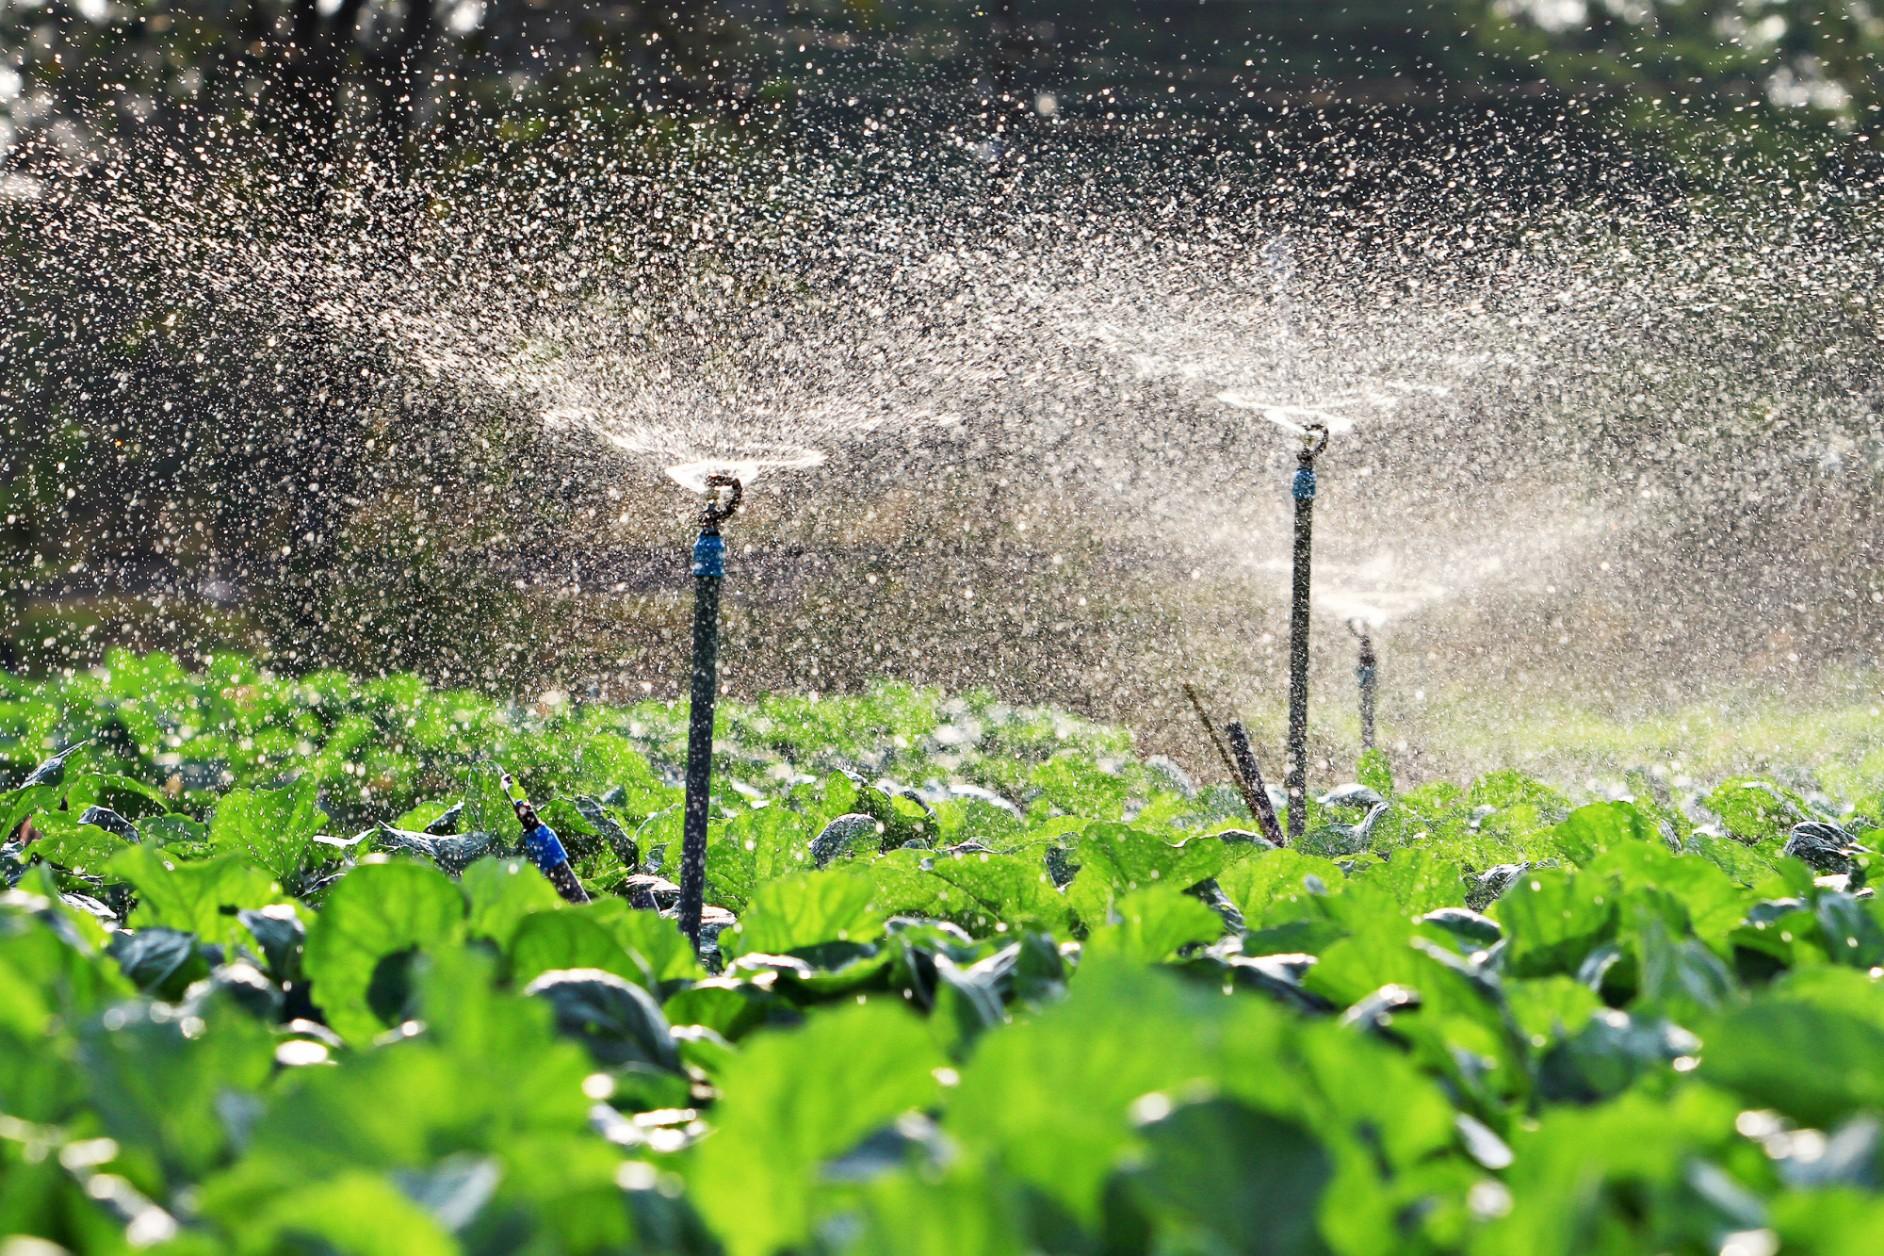
Shamba la mimea ya kijani ukinyunyiziwa maji kwa kutumia mfumo wa kisasa wa umwagiliaji. Vinyuzio vimepangwa kwa umbali sawa vikitua ukungu wa maji unaofunika mimea yote kwa usawa. Mimea inaonekana kuwa na afya njema na yenye unyevu wa kutosha, ishara ya umwagiliaji mzuri. Mfumo huu unafaa kwa mashamba yenye ukubwa wa kati hadi makubwa, hasa kwa mimea inayohitaji maji juu ya majani kama mboga za majani, mahindi au miwa.